Yevgeny Maslov (politician)

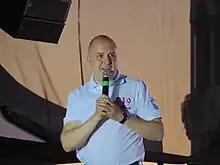

Yevgeny Vasilyevich Maslov (born 22 September 1977) is a Russian politician, serving as head of the Yoshkar-Ola Urban Okrug and Yoshkar-Ola city since 28 December 2015, also he was acting mayor of Volzhsk before that.